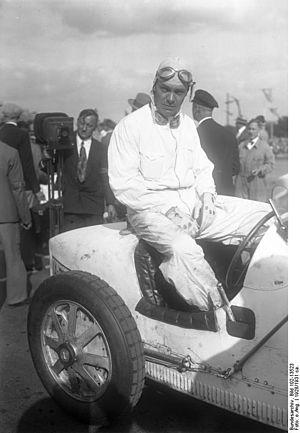
Heinrich-Joachim von Morgenland, dit Heijo, ou encore Buba ou Mungo par ses supporters, était un pilote automobile allemand sur circuits et de la montagne.